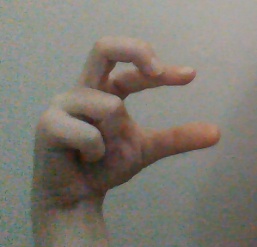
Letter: thal